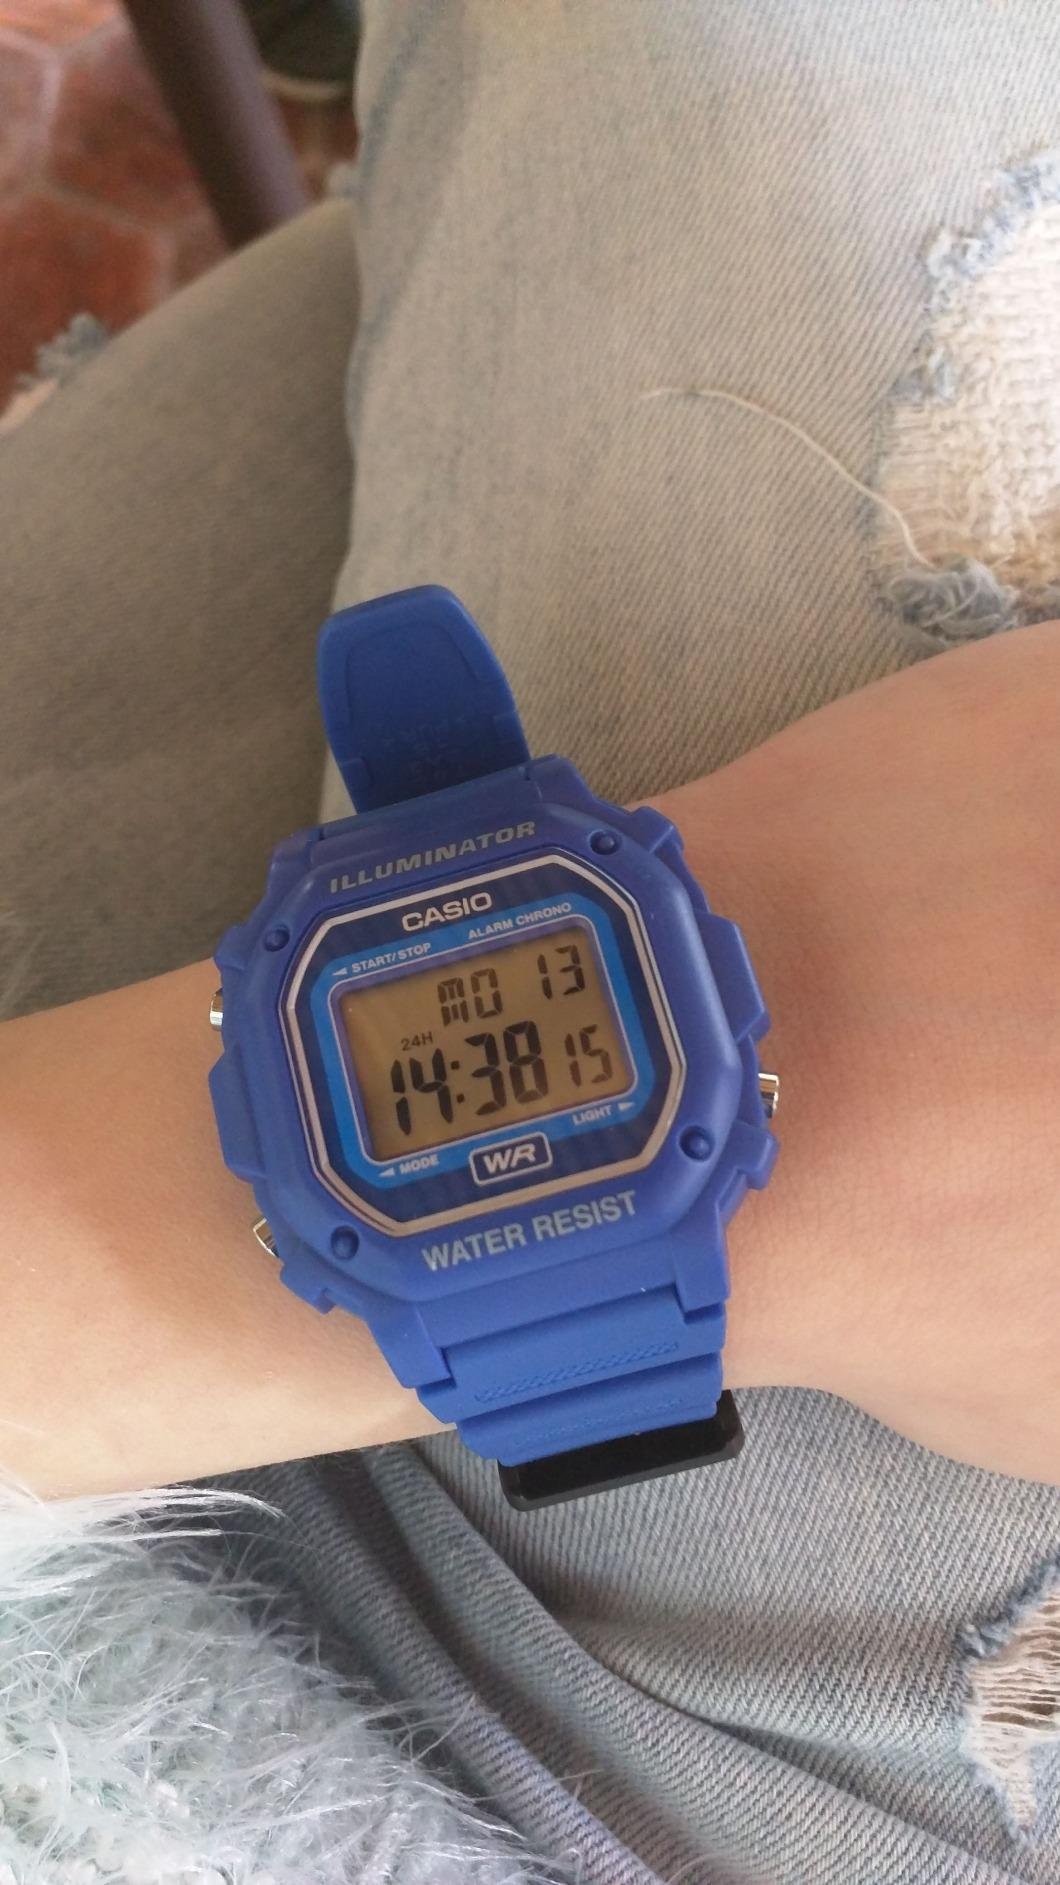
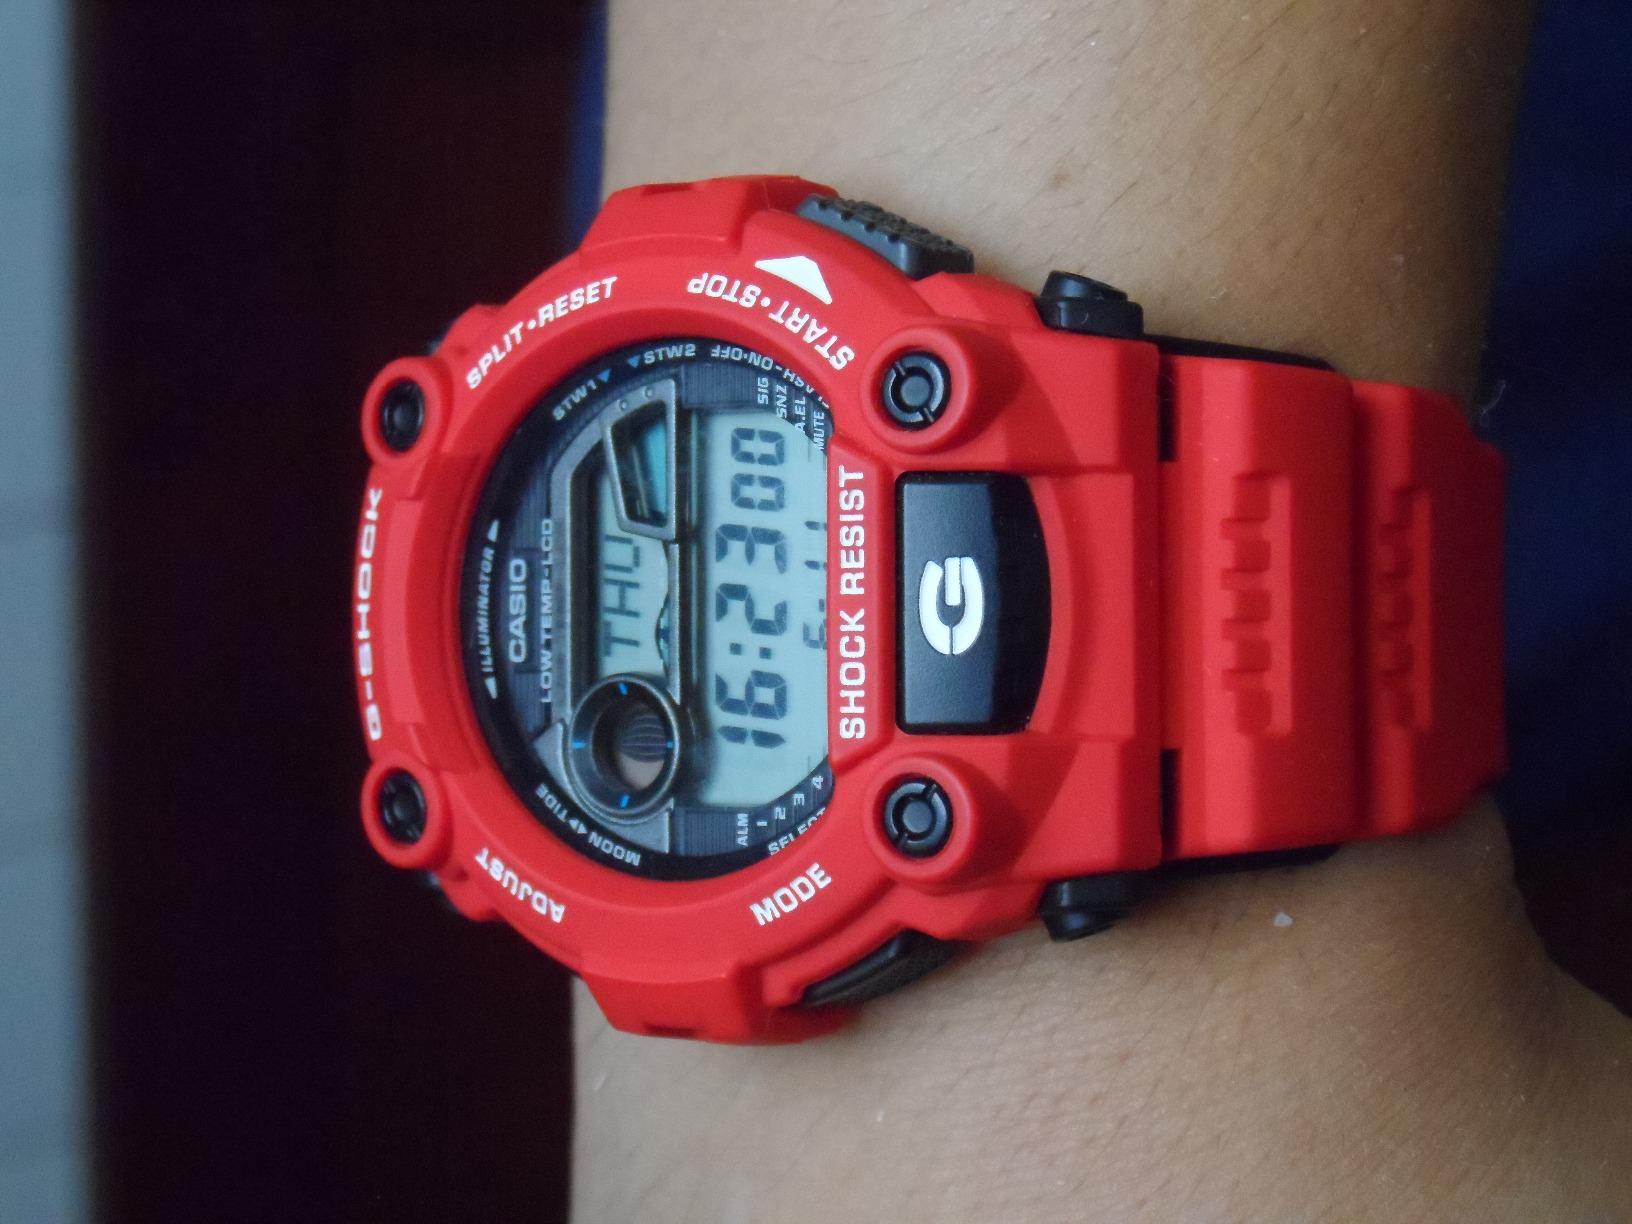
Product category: accessories_watch
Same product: no